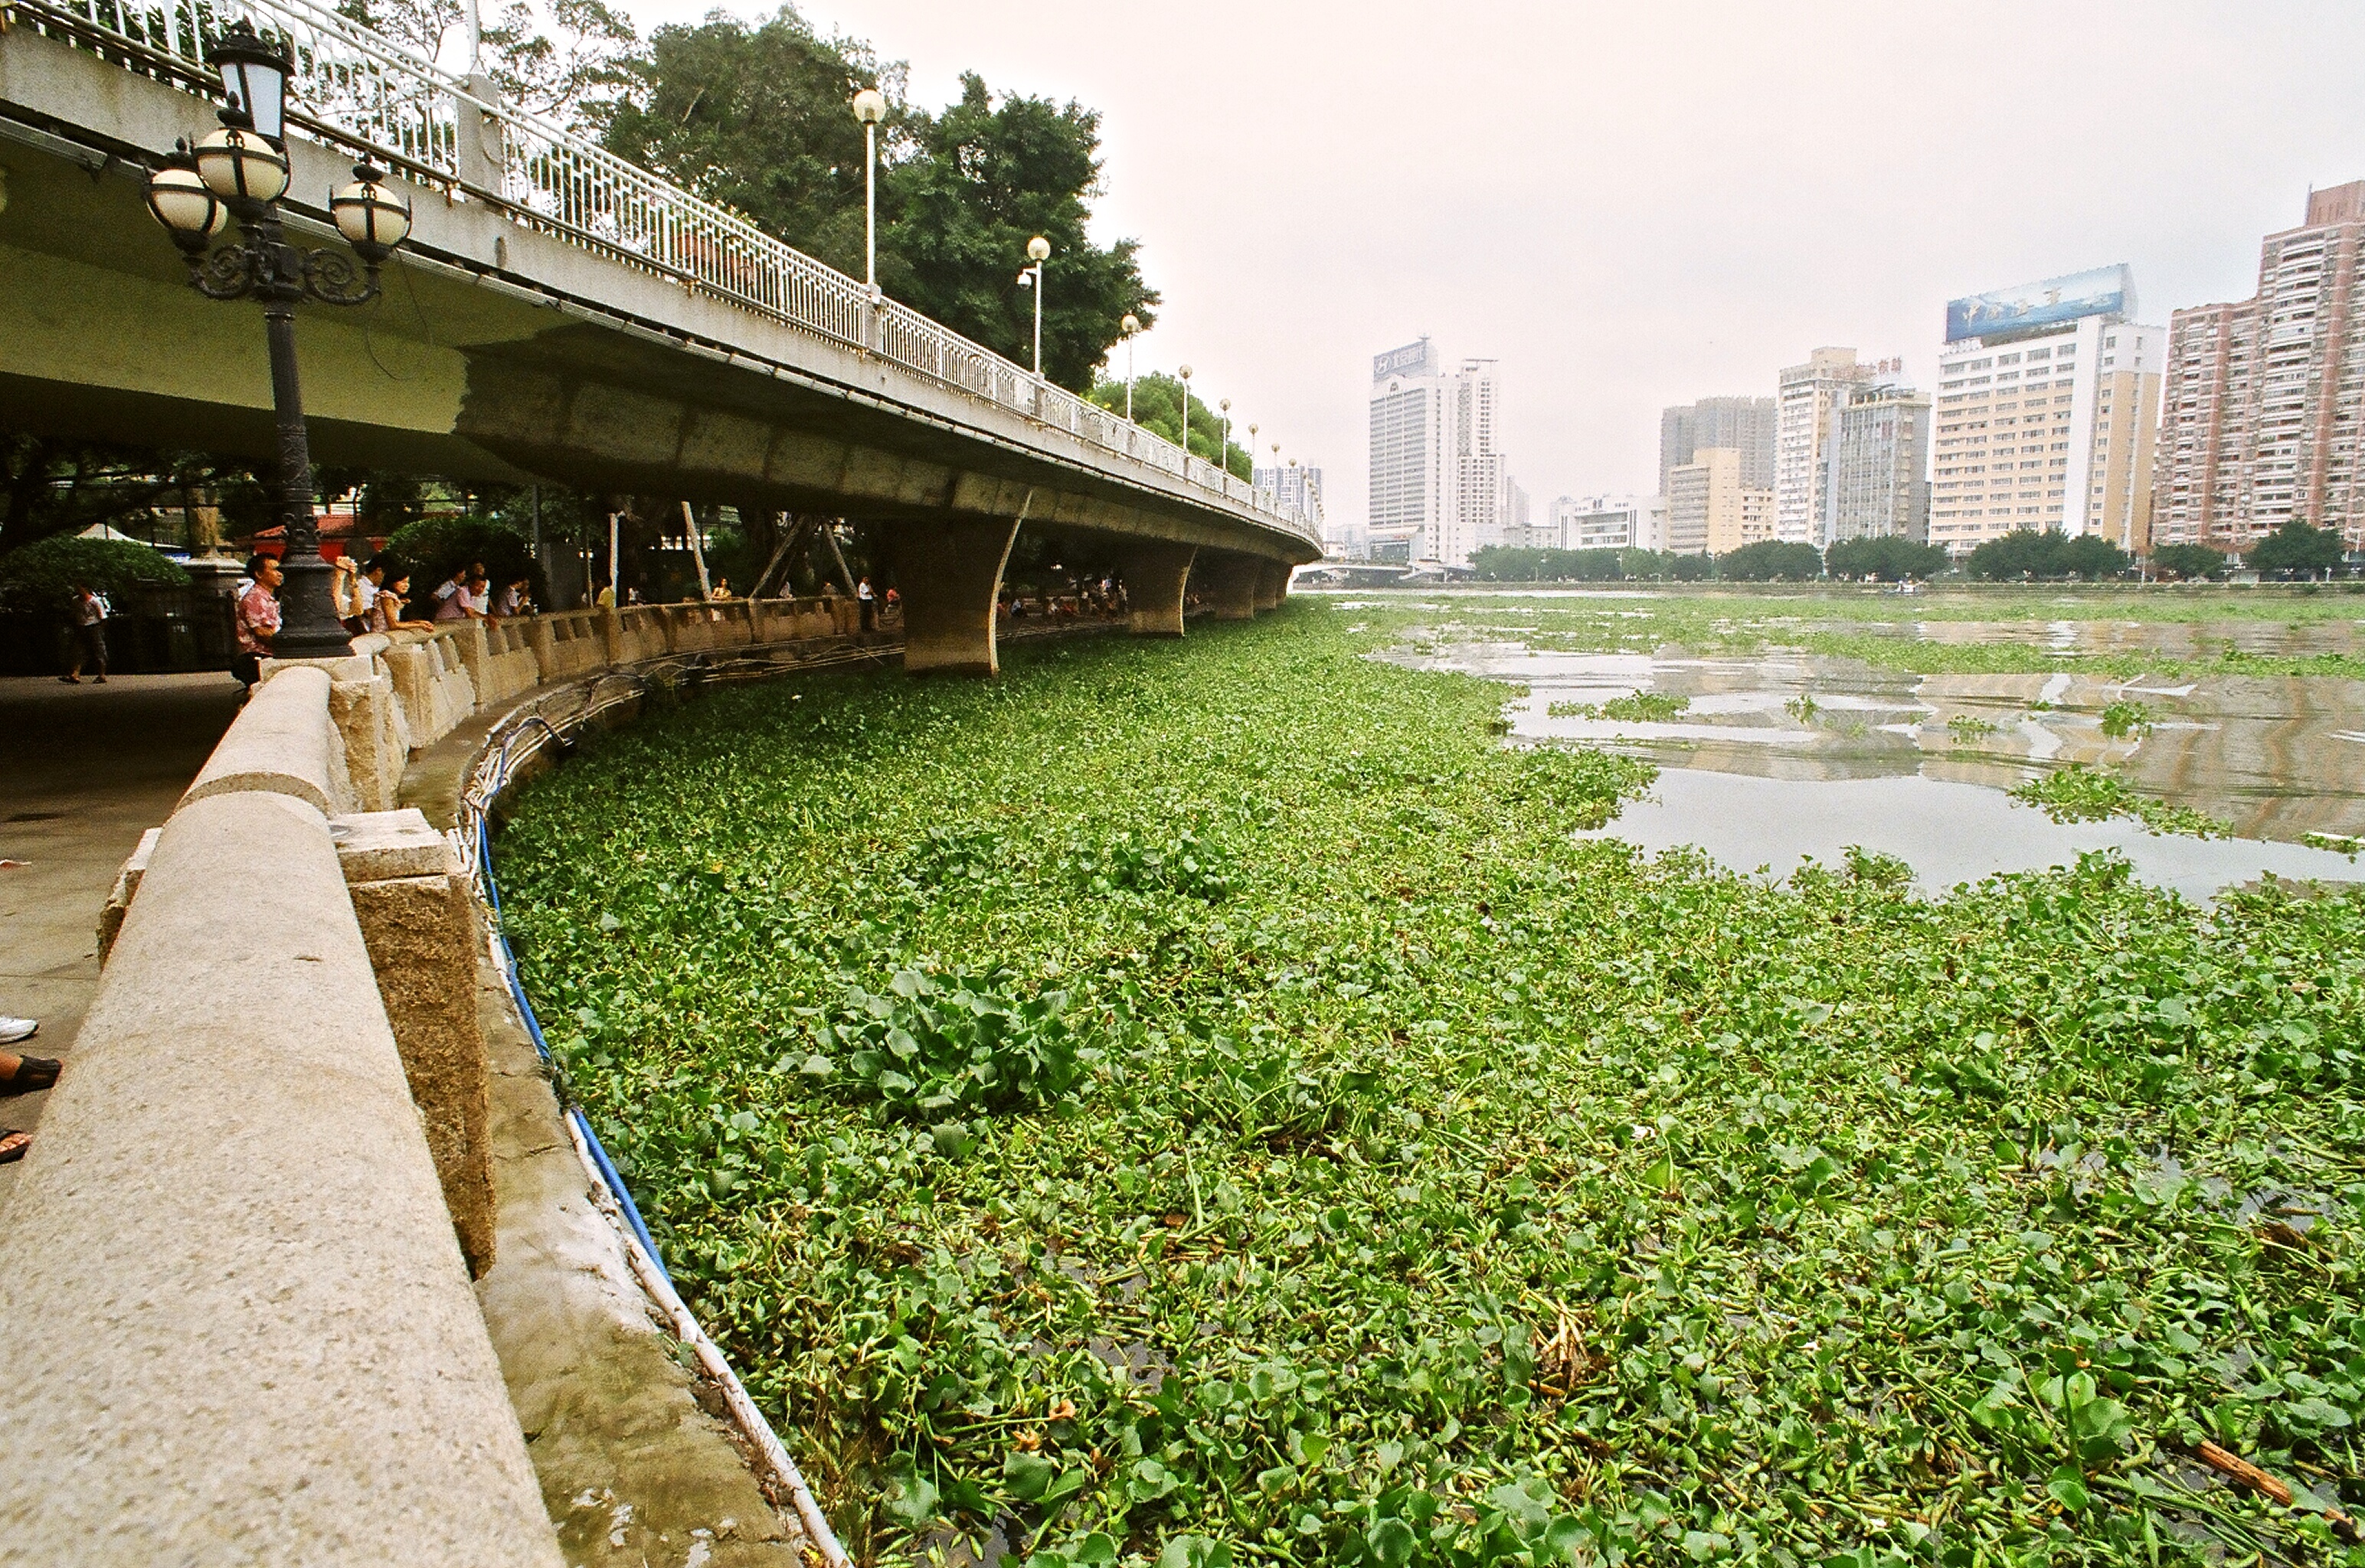
track, bridge, camera, retro, flower, river, film, walkway, slr, transport, waterway, 135mm, 135, negatives, hips, rural area, human settlement